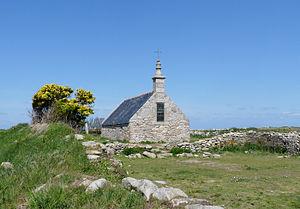
La chapelle Saint-Corentin à l'île de Sein (Finistère, Bretagne)
Île-de-Sein, [il də sɛ̃], en breton Enez-Sun, est une commune du département du Finistère, dans la région Bretagne, en France. Elle est essentiellement constituée des îles de Sein et de Kélaourou ainsi que d'îlots avoisinants. La commune fait partie du parc naturel marin d'Iroise et du parc naturel régional d'Armorique.